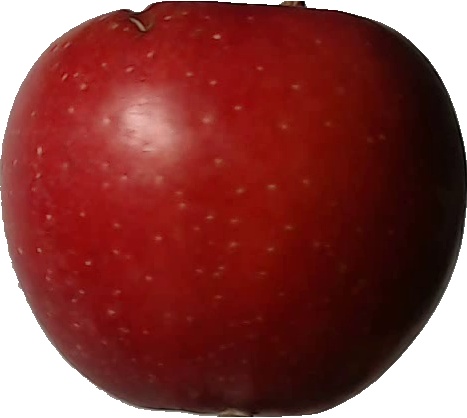
Label: apple_braeburn_1